Francesco Yates

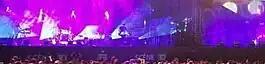
Yates performing in 2016

At the end of August, it was announced that he was opening for Justin Timberlake again on the remaining North American part of his tour. The tour ended on April 13, 2019, after being postponed due to Timberlake suffering from bruised vocal cords.